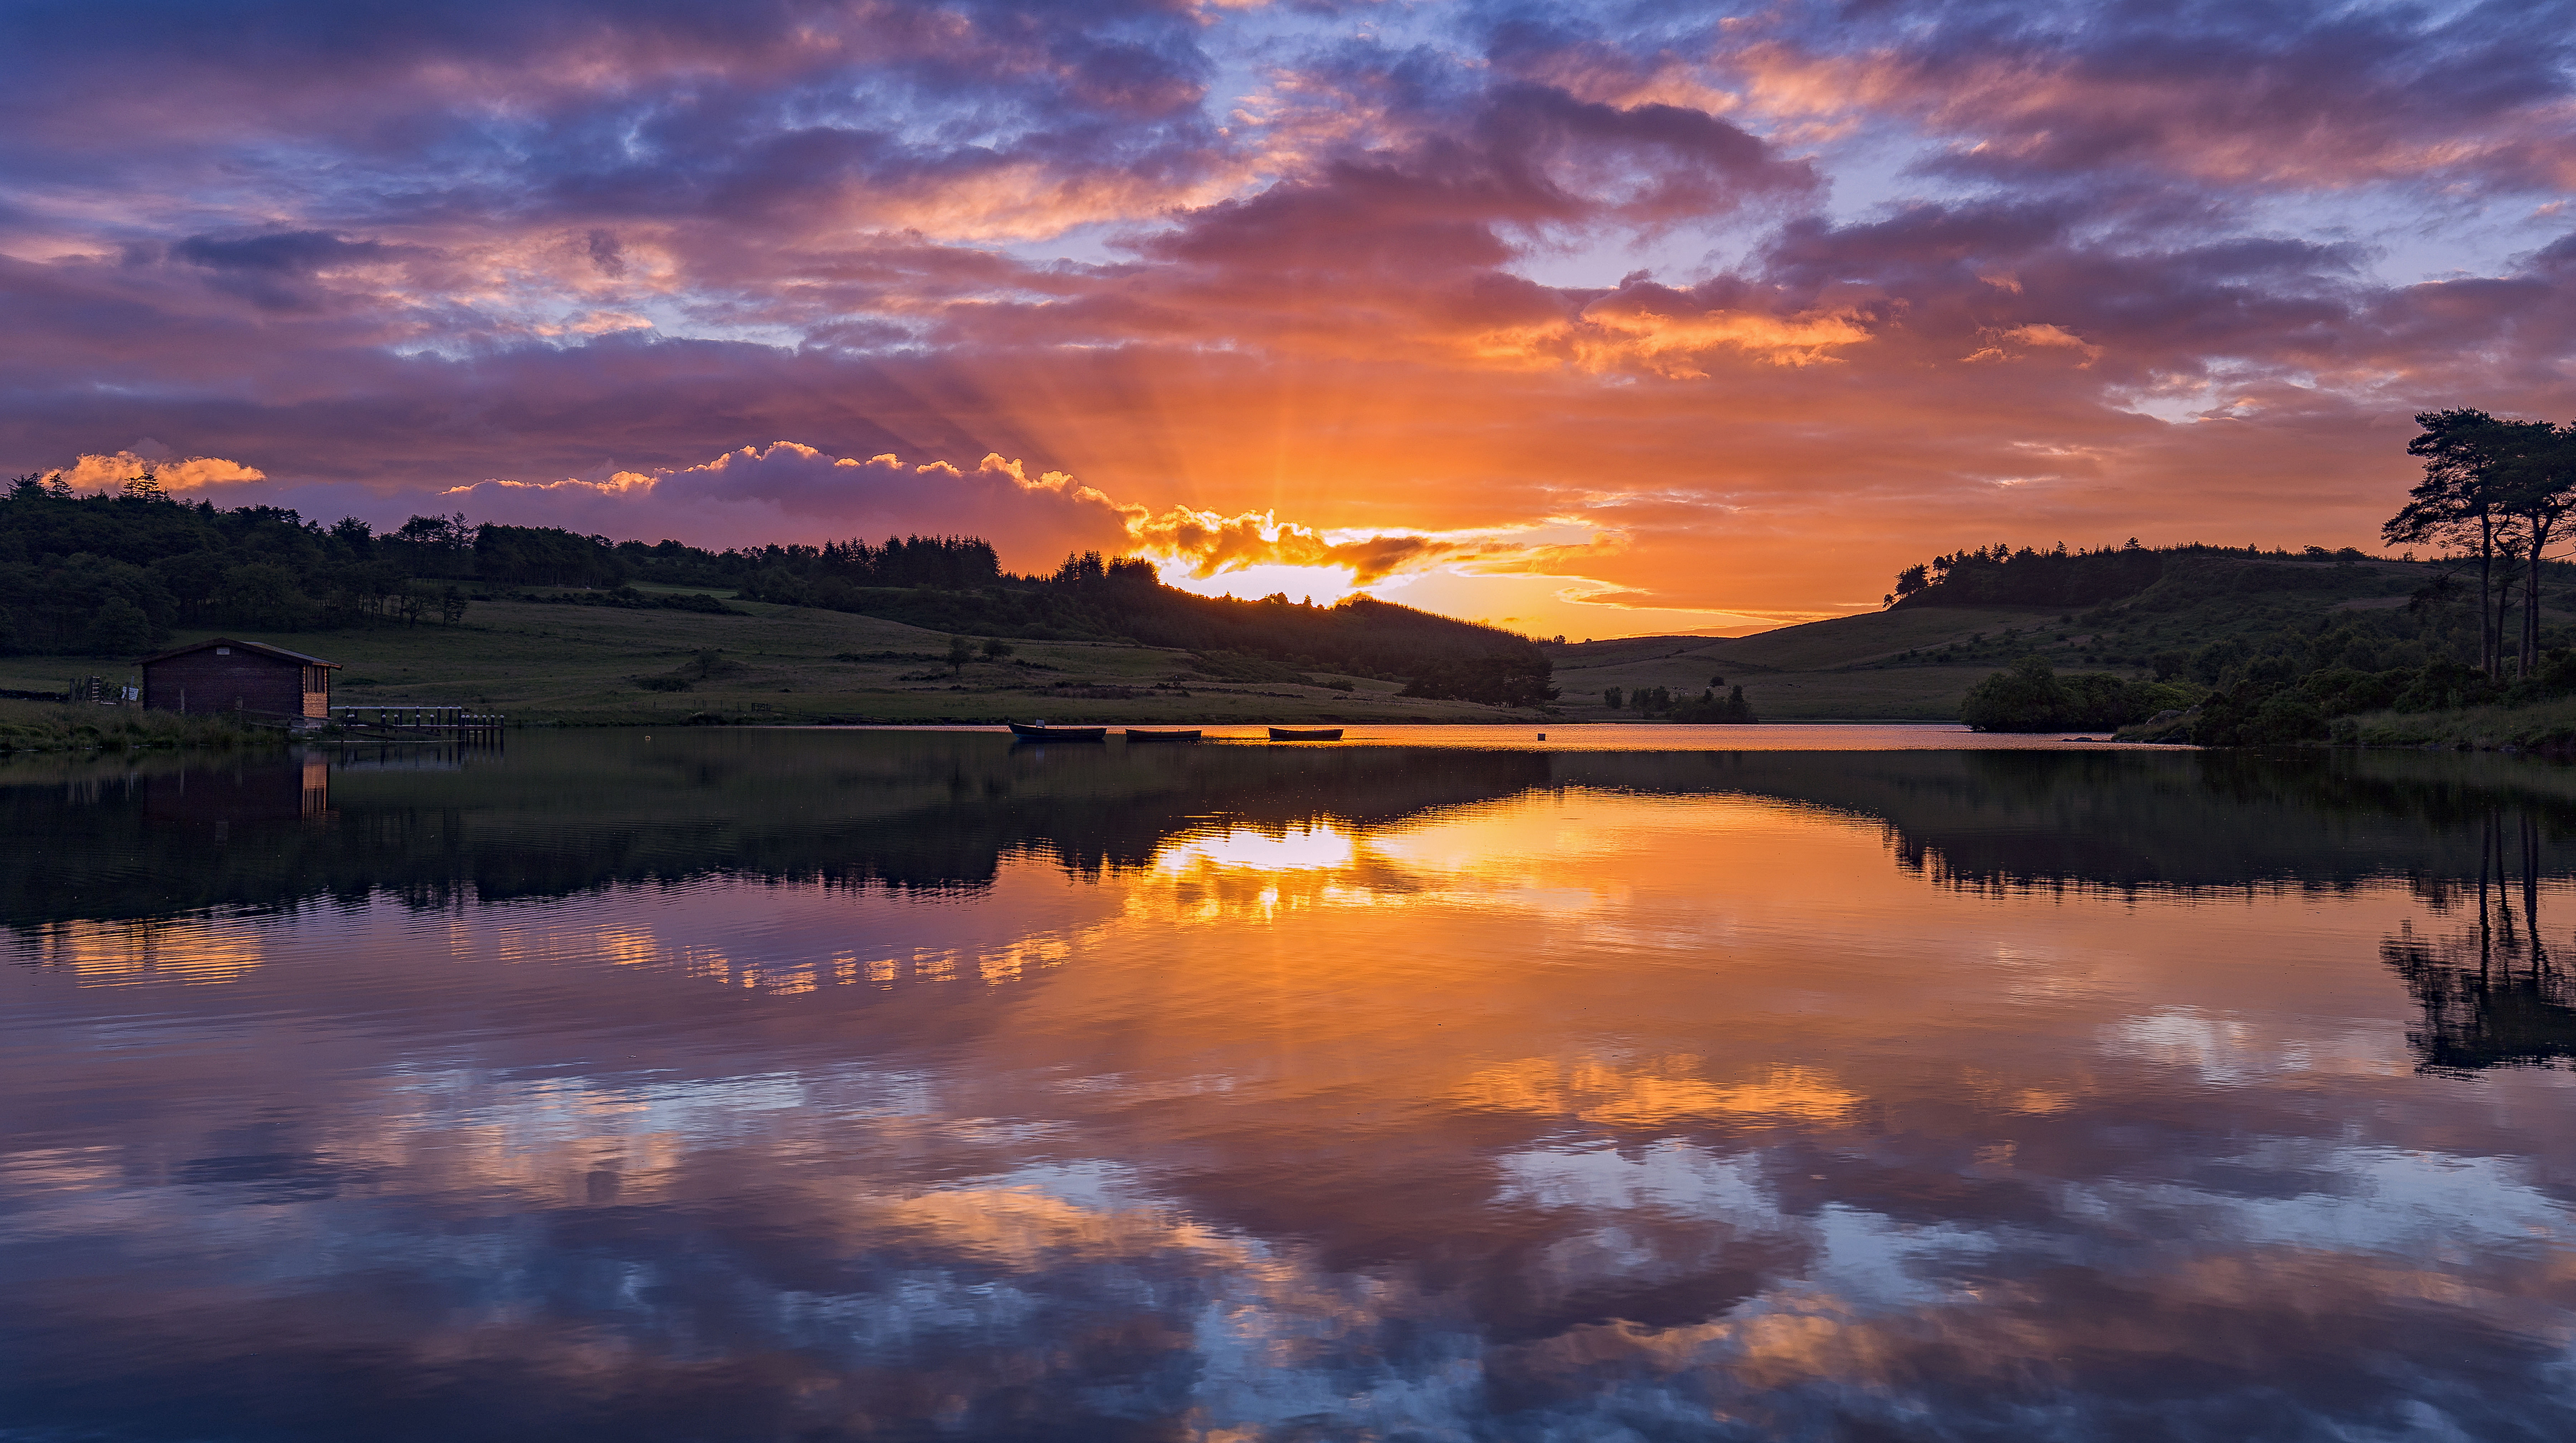
landscape, nature, cloud, sky, sunrise, sunset, morning, lake, dawn, river, dusk, evening, reflection, boathouse, cool image, boats, canon6d, scotland, i, loch, ef1635mmf4lisusm, renfrewshire, knappsloch, knapps, kilmacolm, rowingboat, afterglow, red sky at morning